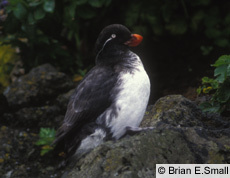
this is a beautiful bird with grey feathers, white chest and belly and a short red beak.
this bird has a black head and body with a white belly.
this black and white bird has an orange beak that is short and pointy.
black bird with red bill and white belly, along with white eyebrow.
a small bird with an orange bill, white belly and breast, and black wings and back.
this bird has a white belly and breast, black wings and head, and a white striped superciliary.
this small bird holds a white color on its breast, but the rest of it is a dark peppered grey, and has a short orange beak.
this bird has a short, blunt orange bill, a white belly and is black elsewhere, and a white strip across its eye.
this bird has wings that are black and has a white bellyblack head and body, white stomach orange beak.
Species: Parakeet Auklet